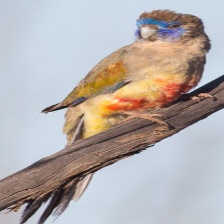
Species: EASTERN BLUEBONNET
Scientific name: NORTHIELLA HAEMATOGASTER